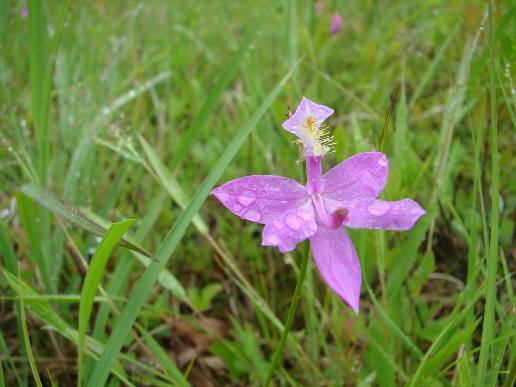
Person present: No